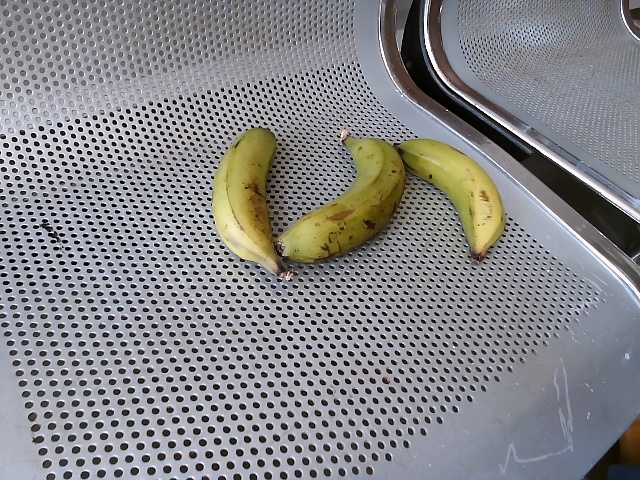
Label: Raw_Banana